The Scarlet Baroness

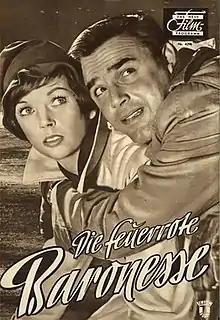

The Scarlet Baroness (German: Die feuerrote Baronesse) is a 1959 West German spy thriller film directed by Rudolf Jugert and starring Dawn Addams, Joachim Fuchsberger and Wera Frydtberg.